May 2023 lunar eclipse

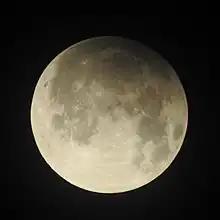
From Surabaya, Indonesia at 17:22 UTC

A penumbral lunar eclipse occurred at the Moon’s descending node of orbit on Friday, May 5, 2023, with an umbral magnitude of −0.0438. A lunar eclipse occurs when the Moon moves into the Earth's shadow, causing the Moon to be darkened. A penumbral lunar eclipse occurs when part or all of the Moon's near side passes into the Earth's penumbra. Unlike a solar eclipse, which can only be viewed from a relatively small area of the world, a lunar eclipse may be viewed from anywhere on the night side of Earth. Occurring about 5.2 days before perigee (on May 11, 2023, at 1:05 UTC), the Moon's apparent diameter was larger.